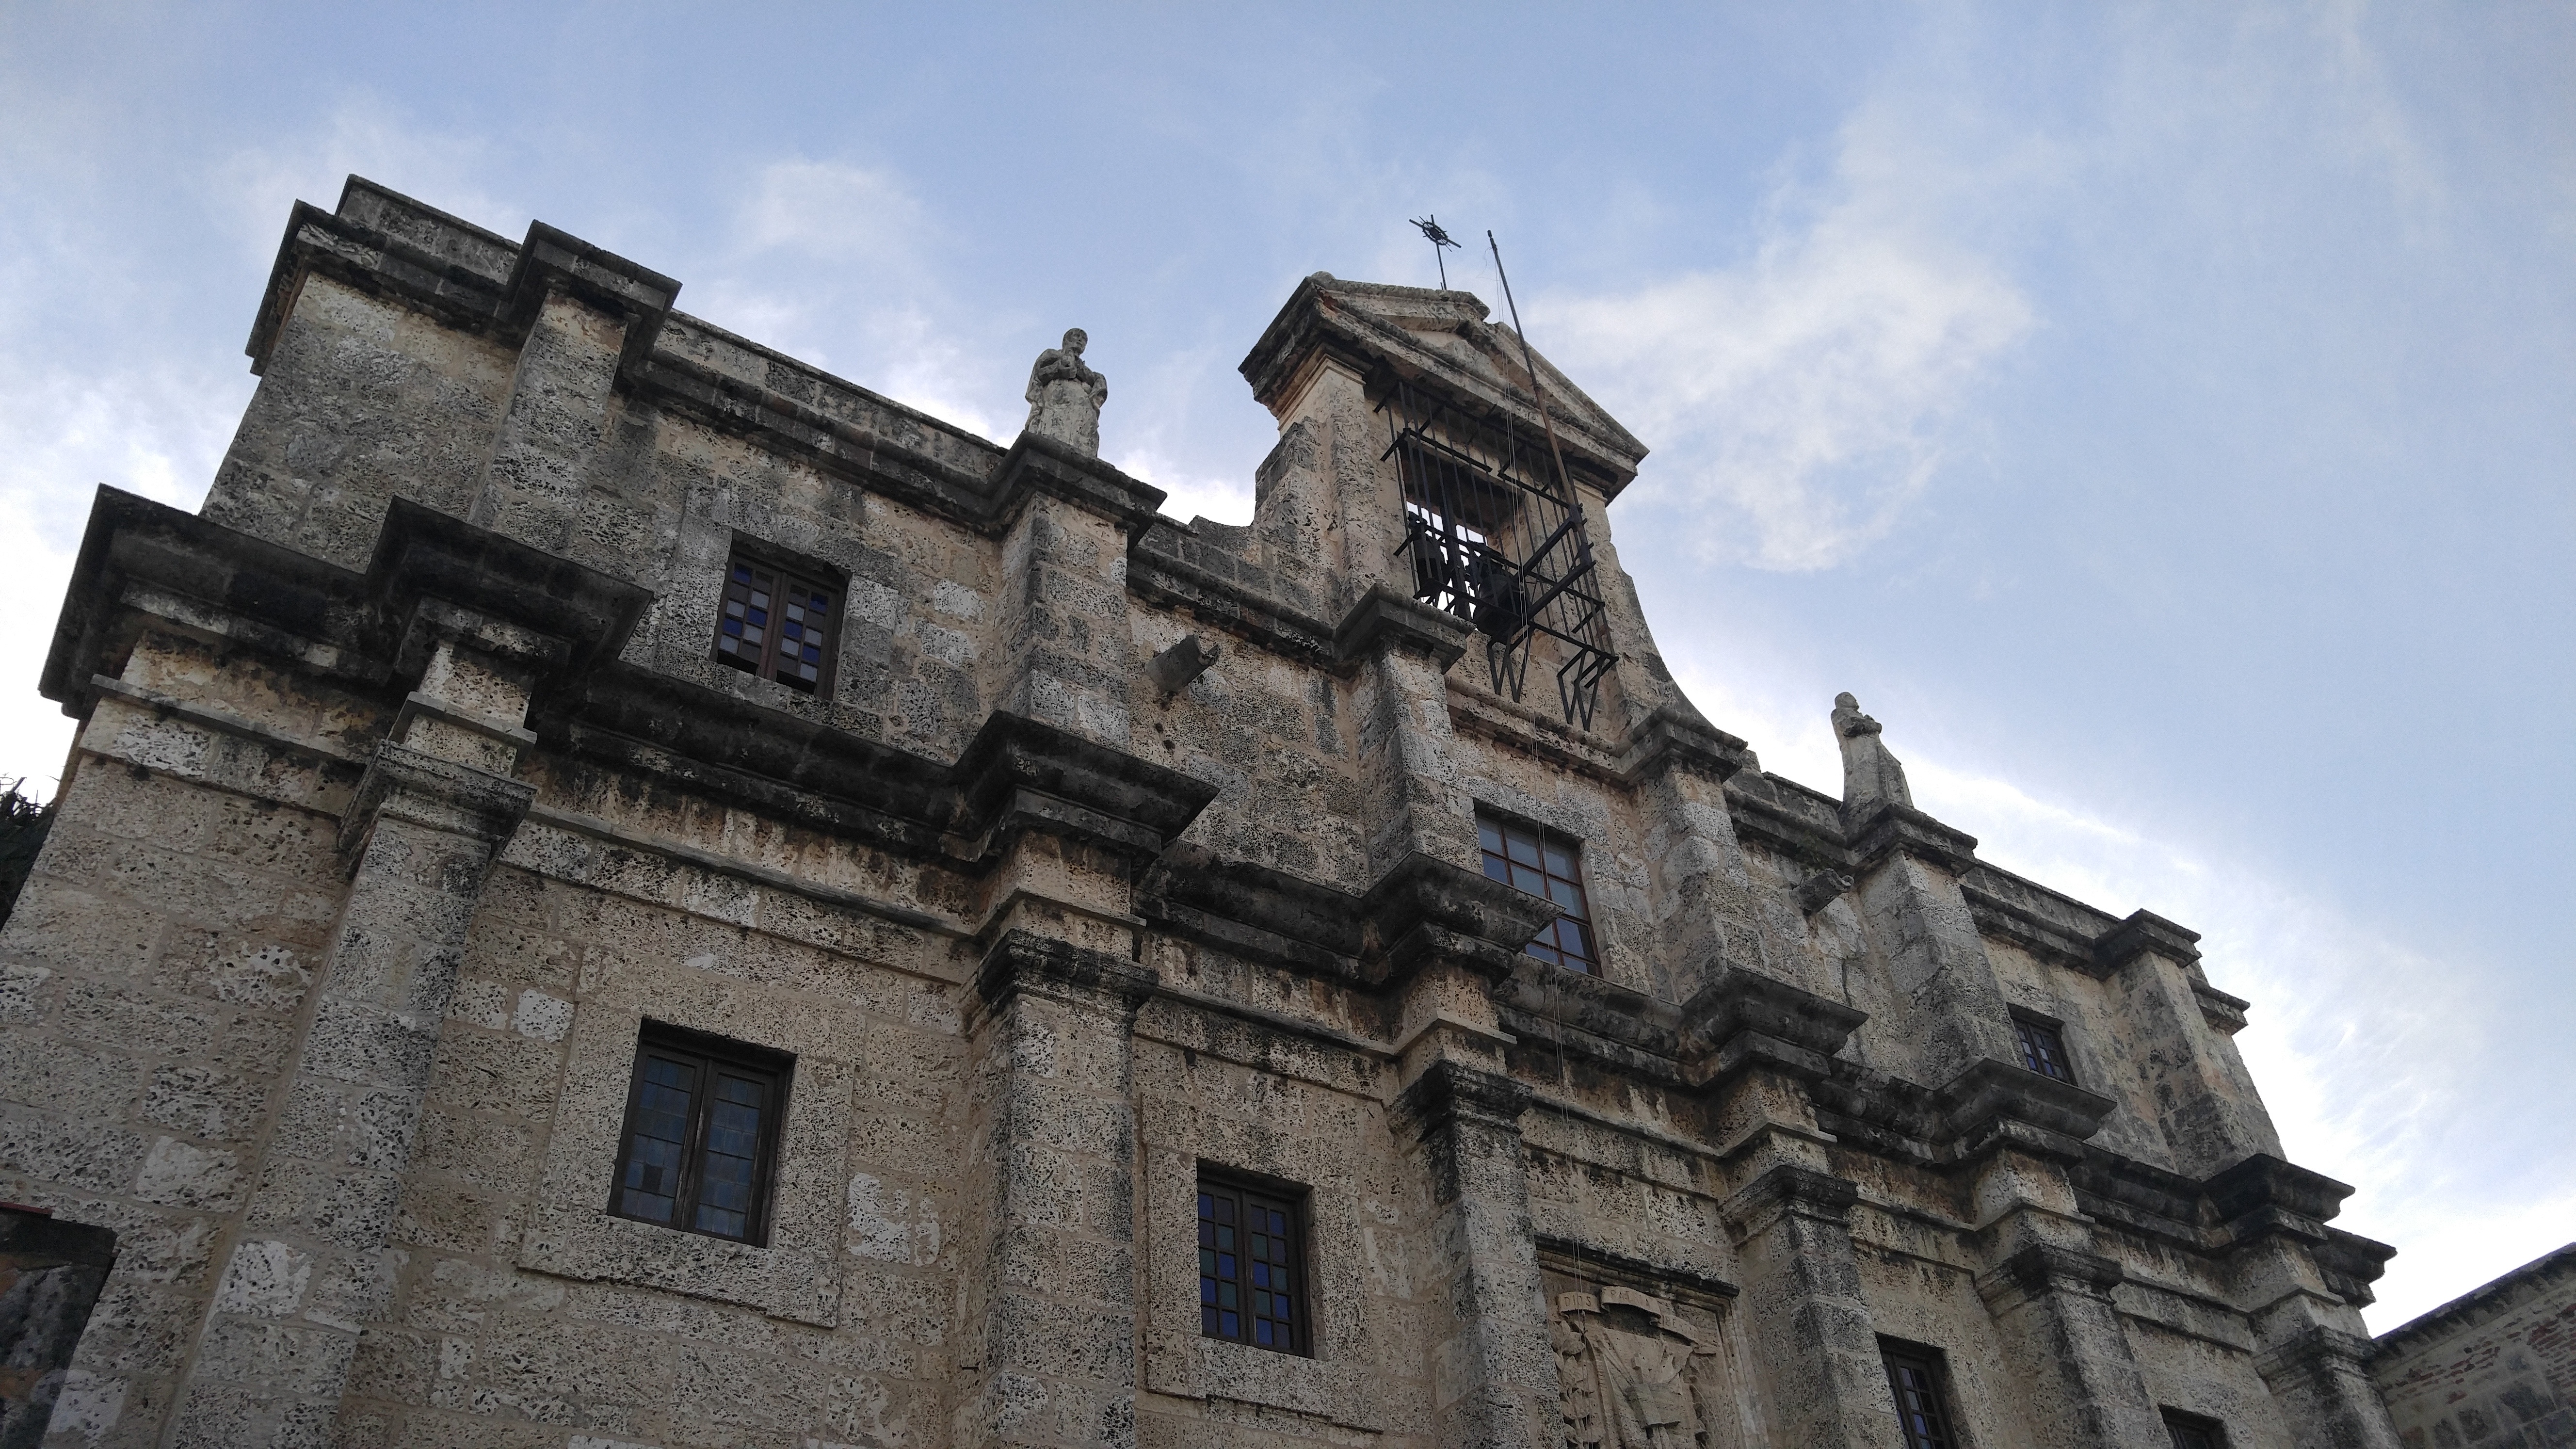
building, chateau, summer, castle, facade, property, best, government, estate, colony, dominica, tours, historic site